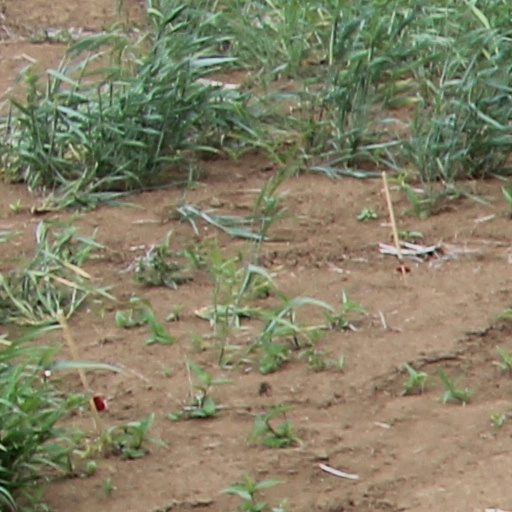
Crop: wheat